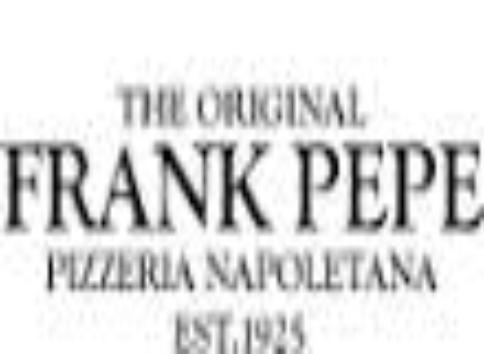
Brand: Frank Pepe Pizzeria Napoletana
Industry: Food